Haunted Summer

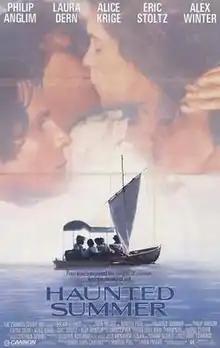
Theatrical release poster

Haunted Summer is a 1988 romantic period-drama film directed by Ivan Passer. The film is a fictionalized retelling of the Shelleys' visit to Lord Byron in Villa Diodati by Lake Geneva, which led to the writing of "Frankenstein".